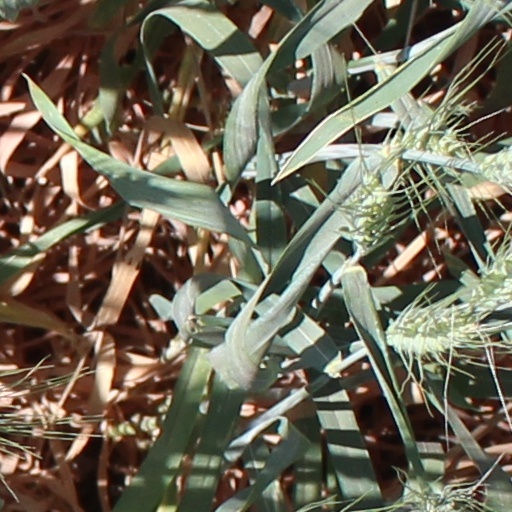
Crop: wheat